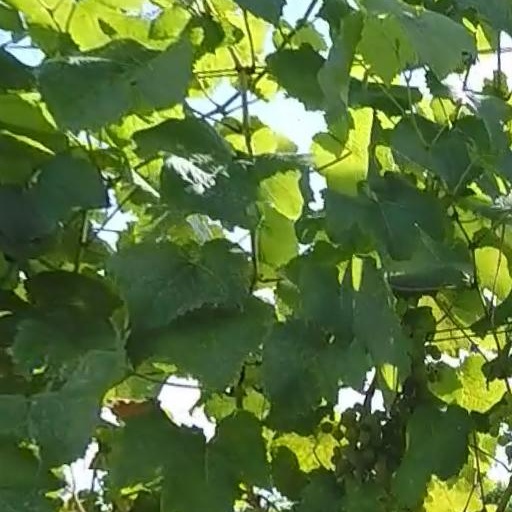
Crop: grape